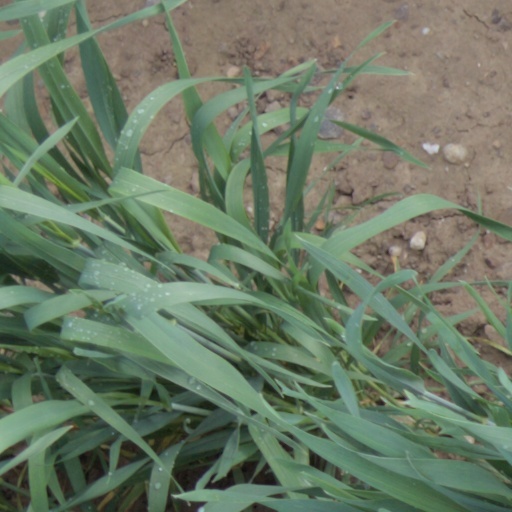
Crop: wheat